Madras Regiment

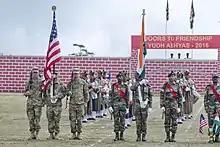
U.S. soldiers (left) and Indian soldiers of 12 Madras hold their respective country's national flags during Exercise Yudh Abhyas, 2016.

The Madras Regiment Band a full-time military band, that serves as part of the Madras Regimental Centre in Wellington, Tamil Nadu. It was raised in 1951 purely as a brass band and has evolved over the years to become a symphonic band as well. Today, it consists of a concert band, a brass band and a percussion section. It performs at arrival ceremonies for state visits as well as state dinner hosted at the Rashtrapati Bhavan by the President of India, as well as regimental and community events.